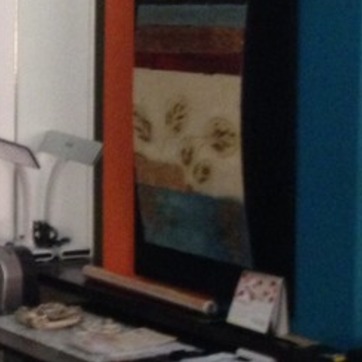
Material: fabric